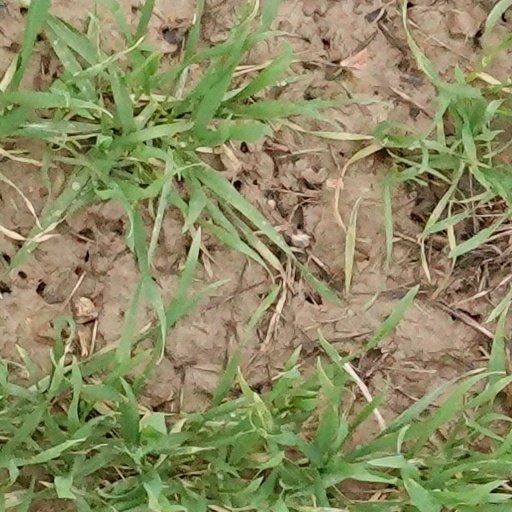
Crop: wheat